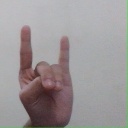
अक्षर: श